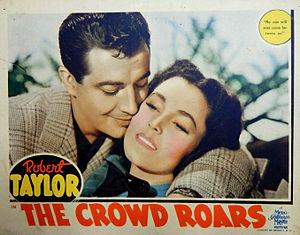
La Foule en délire est un film américain réalisé par Richard Thorpe, sorti en 1938.